Yakcheonsa

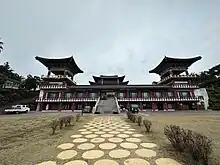
Other facilities of the temple in front of the main building (2023)

The main building Daejeokgwangjeon has three stories above ground and one below. It is tall from the ground, and has a floor area of . Inside is a large wooden Buddha statue, which is claimed to be the largest wooden statue of Buddha in South Korea. The wood used to make the statue is sourced from Paektu Mountain. On the second floor are 80,000 gilt-bronze Buddha statues, and on the third are numerous lanterns.